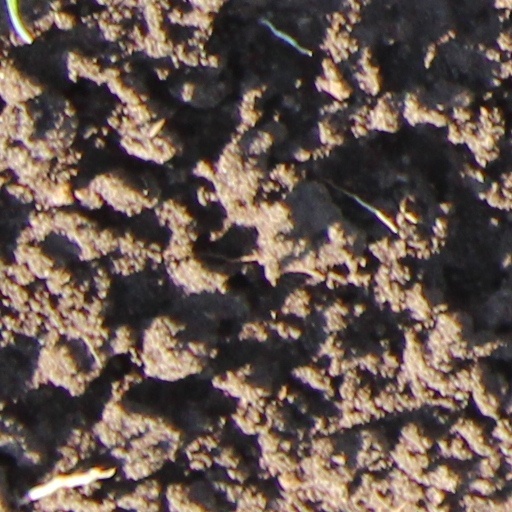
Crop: wheat